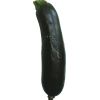
Label: dark_zucchini